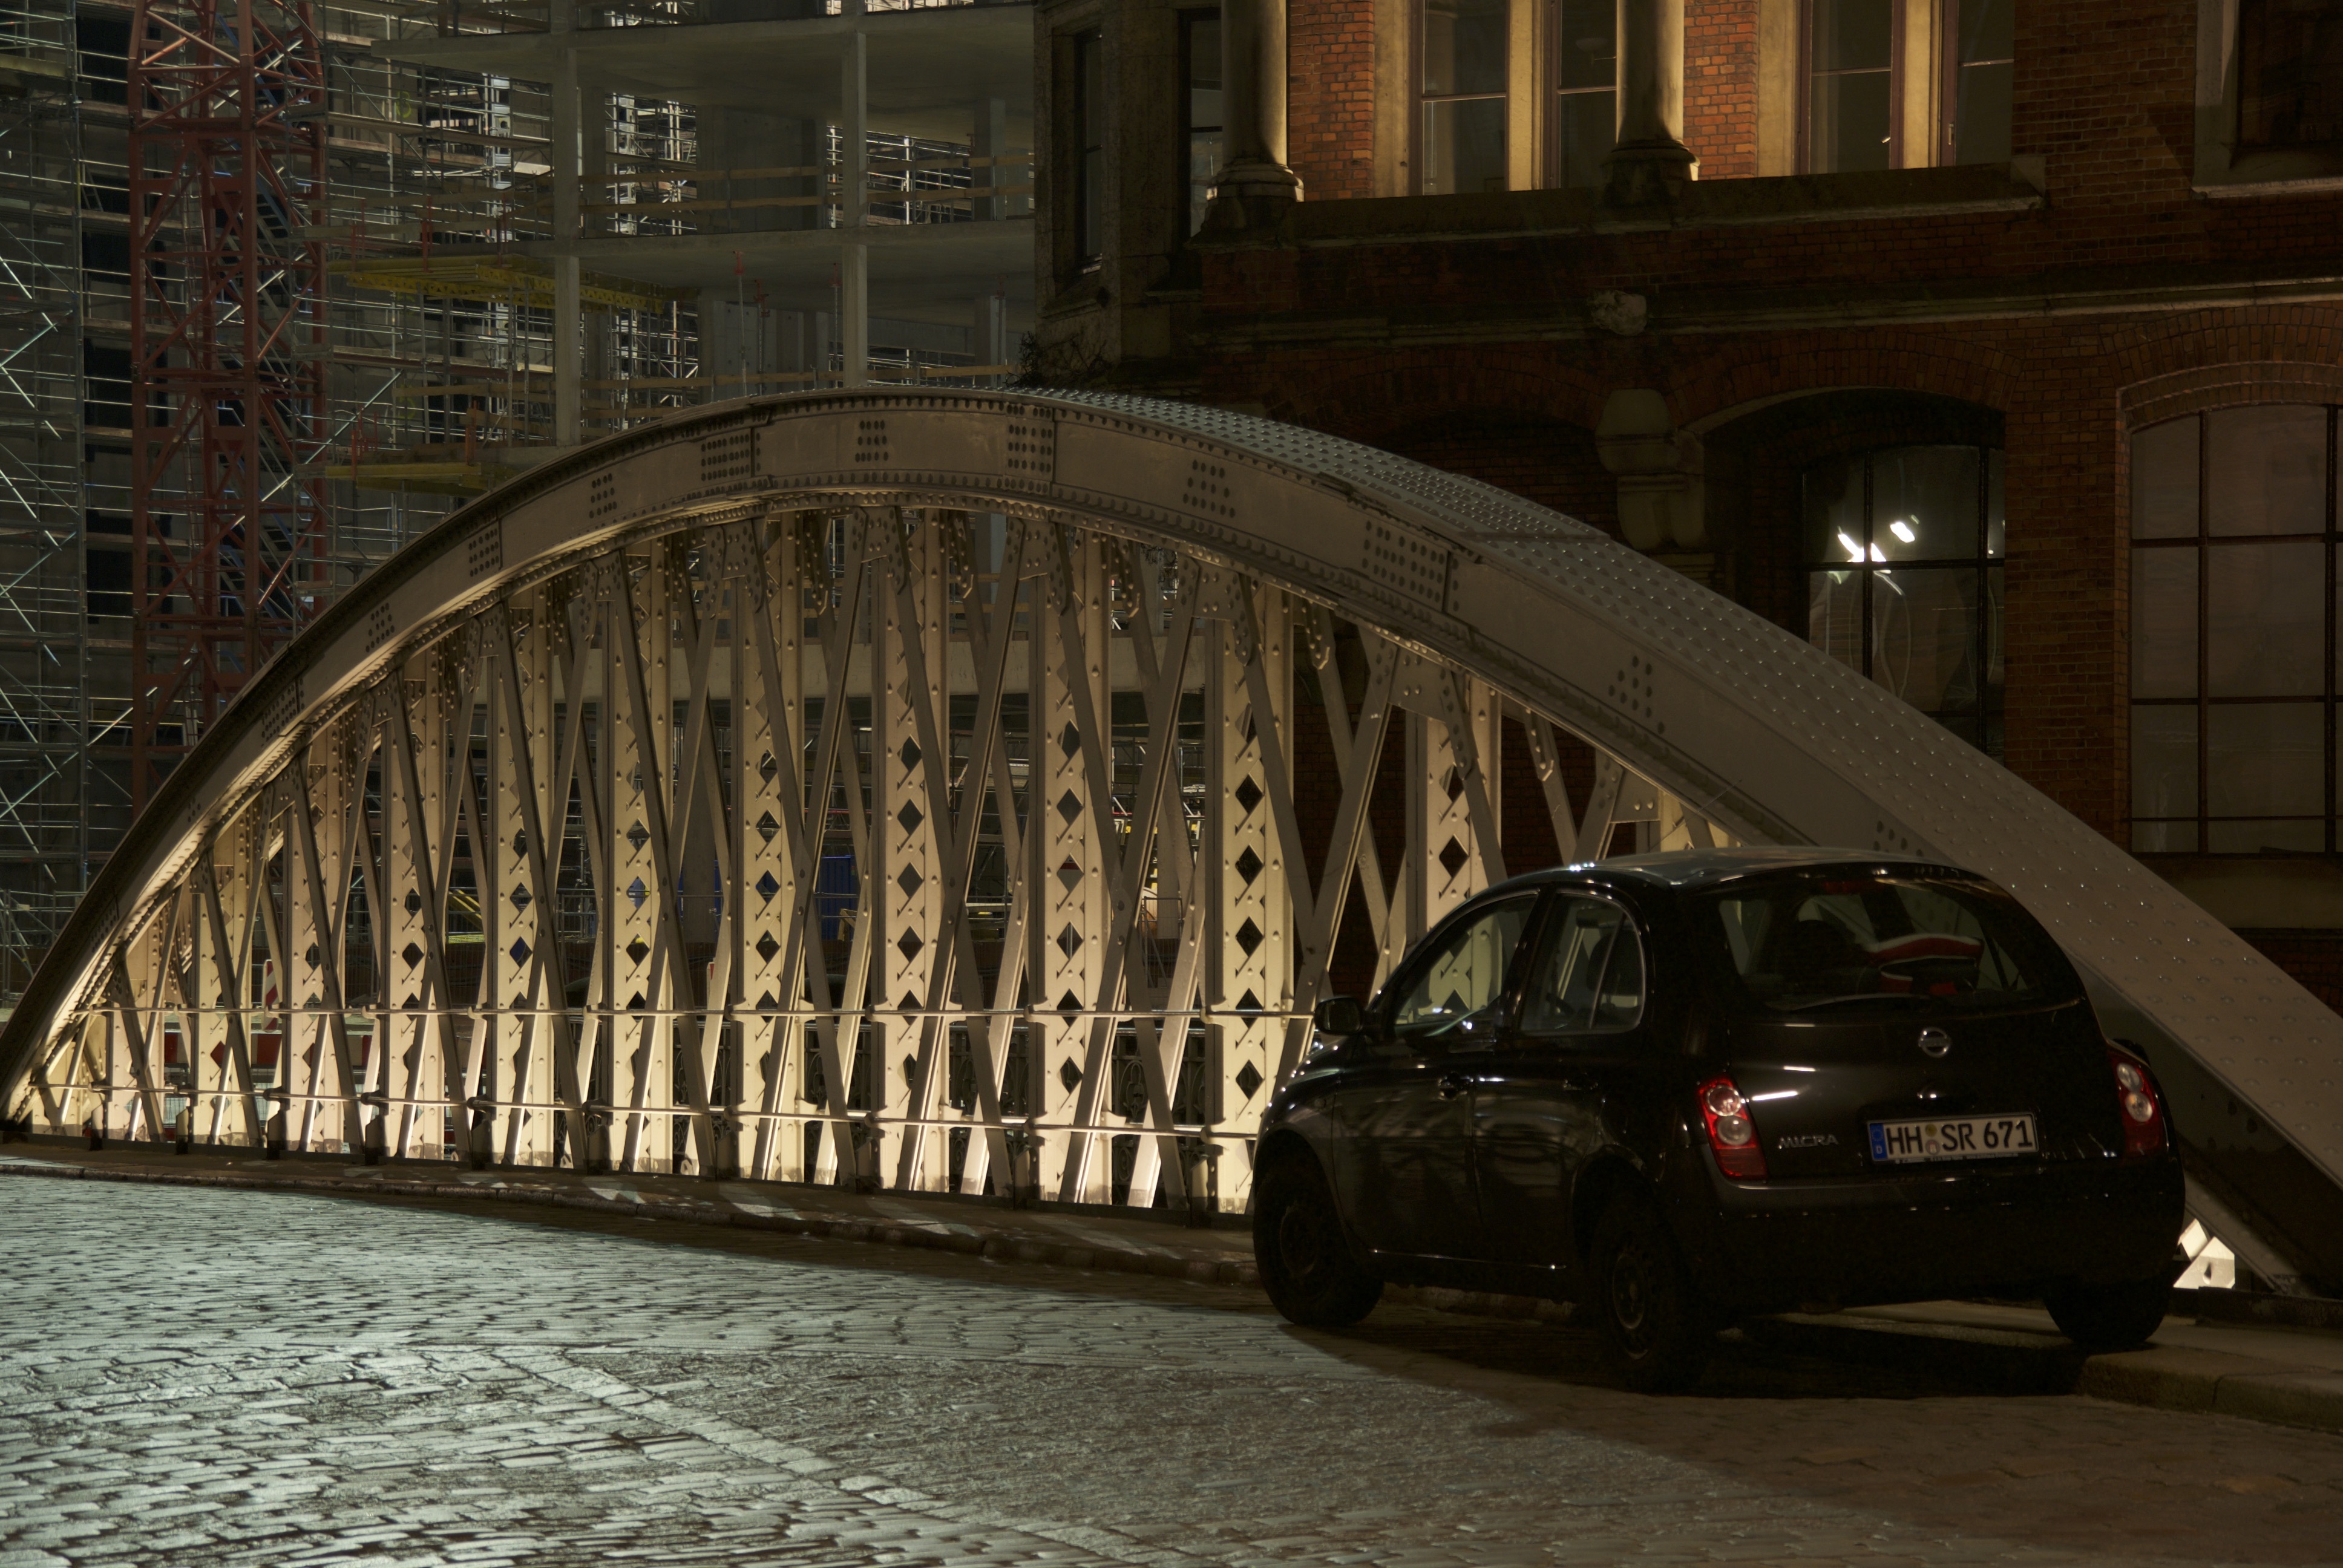
architecture, road, bridge, street, night, arch, evening, darkness, shape, city lights, hamburg, urban area, nonbuilding structure